One More Spring

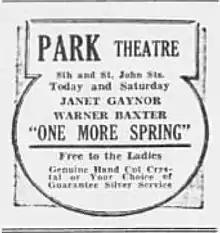
Newspaper advertisement

One More Spring is a 1935 American comedy drama film about three people, played by Janet Gaynor, Warner Baxter, and Walter Woolf King, living together in a tool room at Central Park as an alternative to being homeless. The film was written by Edwin J. Burke from the Robert Nathan novel of the same name and directed by Henry King.